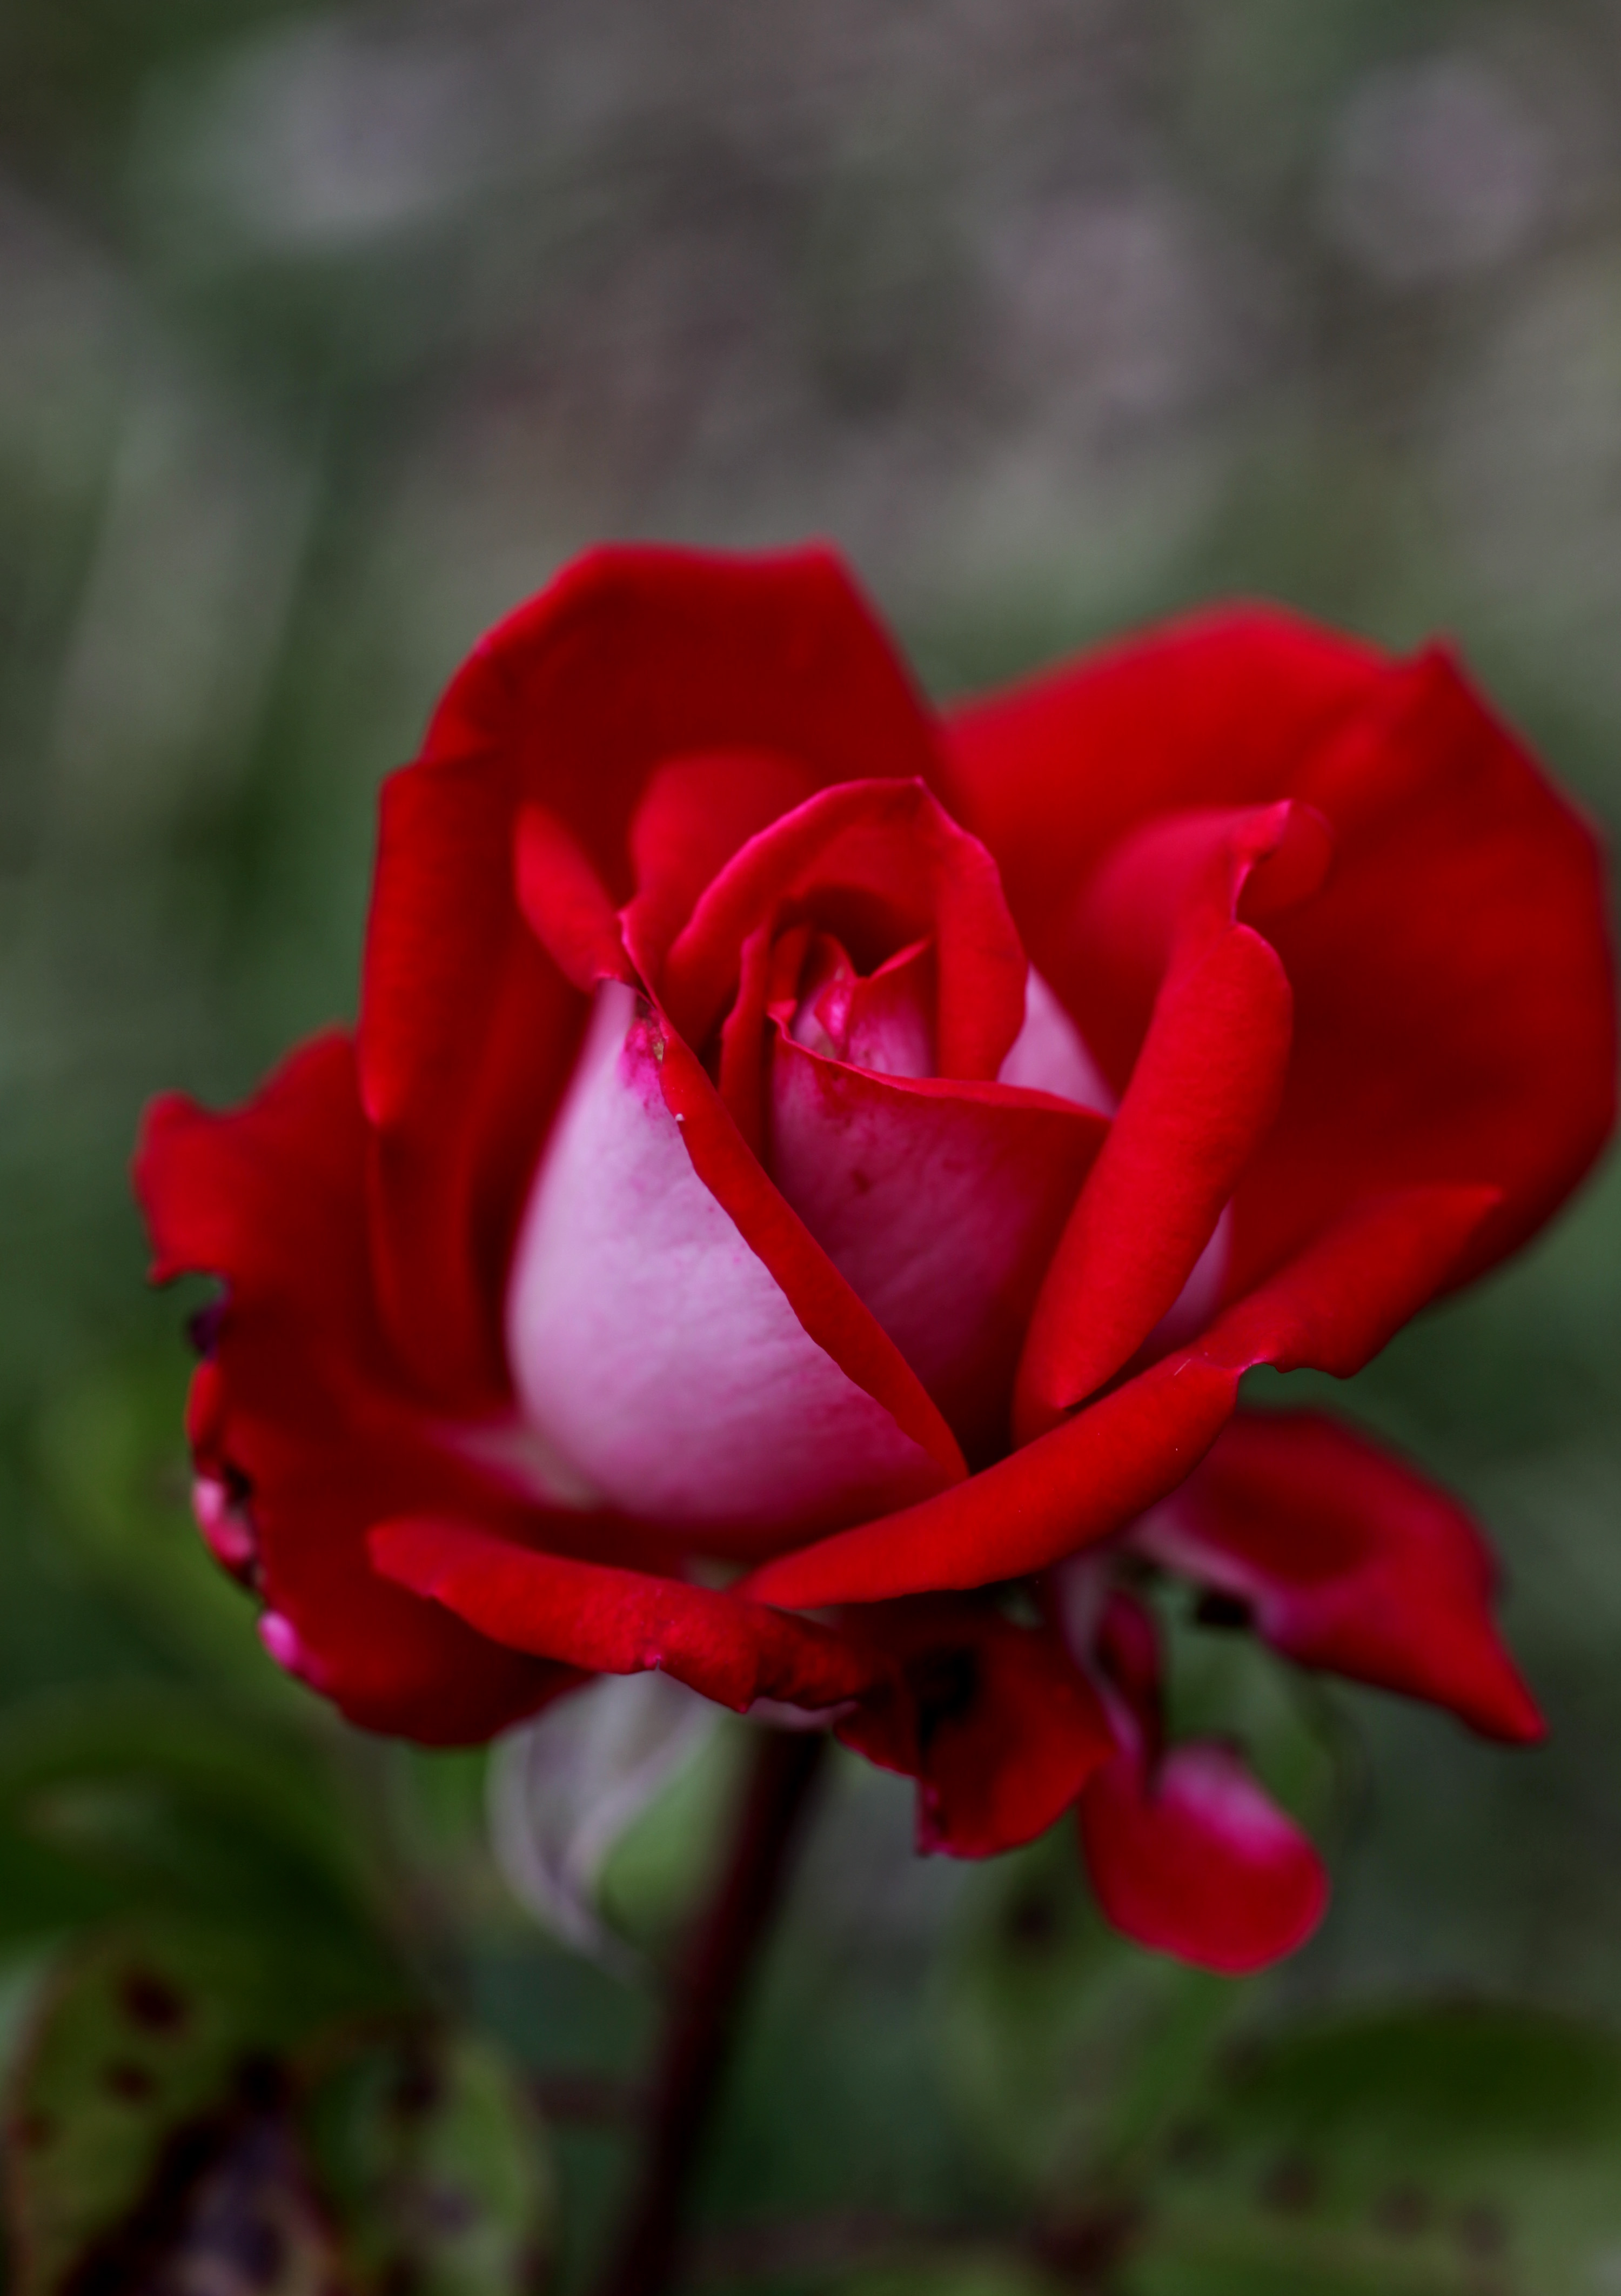
plant, flower, petal, rose, red, pink, flora, california, flowers, close up, roses, floribunda, sacramento, macro photography, reds, flowering plant, garden roses, rose family, plant stem, land plant, rose order